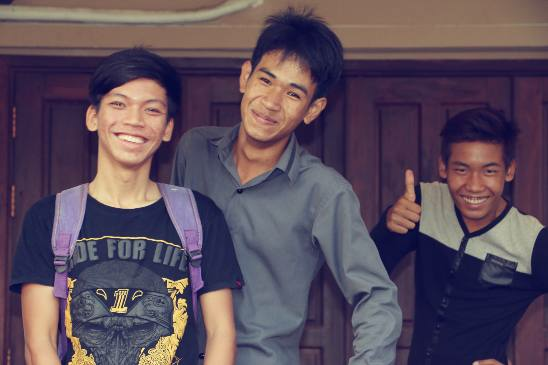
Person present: Yes